Prussian scheme

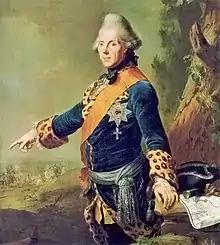
Prince Henry of Prussia was reportedly suggested for the hypothetical throne if the Constitutional Convention of 1787 created a monarchy.

The protracted disturbances created by the shortcomings of the Articles of Confederation as the United States' constitution, which culminated in Shays' Rebellion, reportedly gave rise to a small "class of men in the community who gave very serious apprehensions to the advocates for a Republican form of government". During the May 1787 convening of the Philadelphia Convention that met in secret to write a new constitution, rumors were heard that the convention might adopt the British system of a constitutional monarch. And if it did so, the rumor had it that there was a possibility of inviting Prince Frederick, Duke of York and Albany to be king of the United States. The convention issued a public denial that any such proposal existed and the rumor died out.